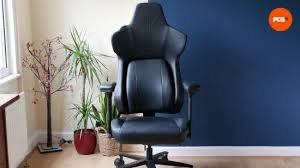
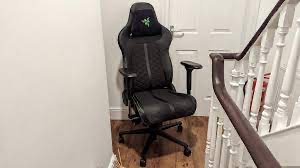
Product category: items_chair
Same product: no